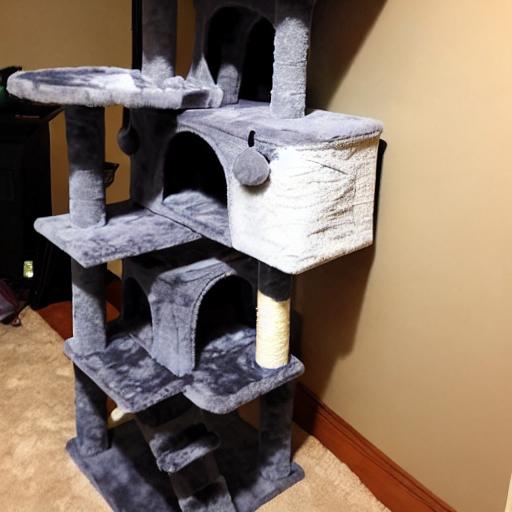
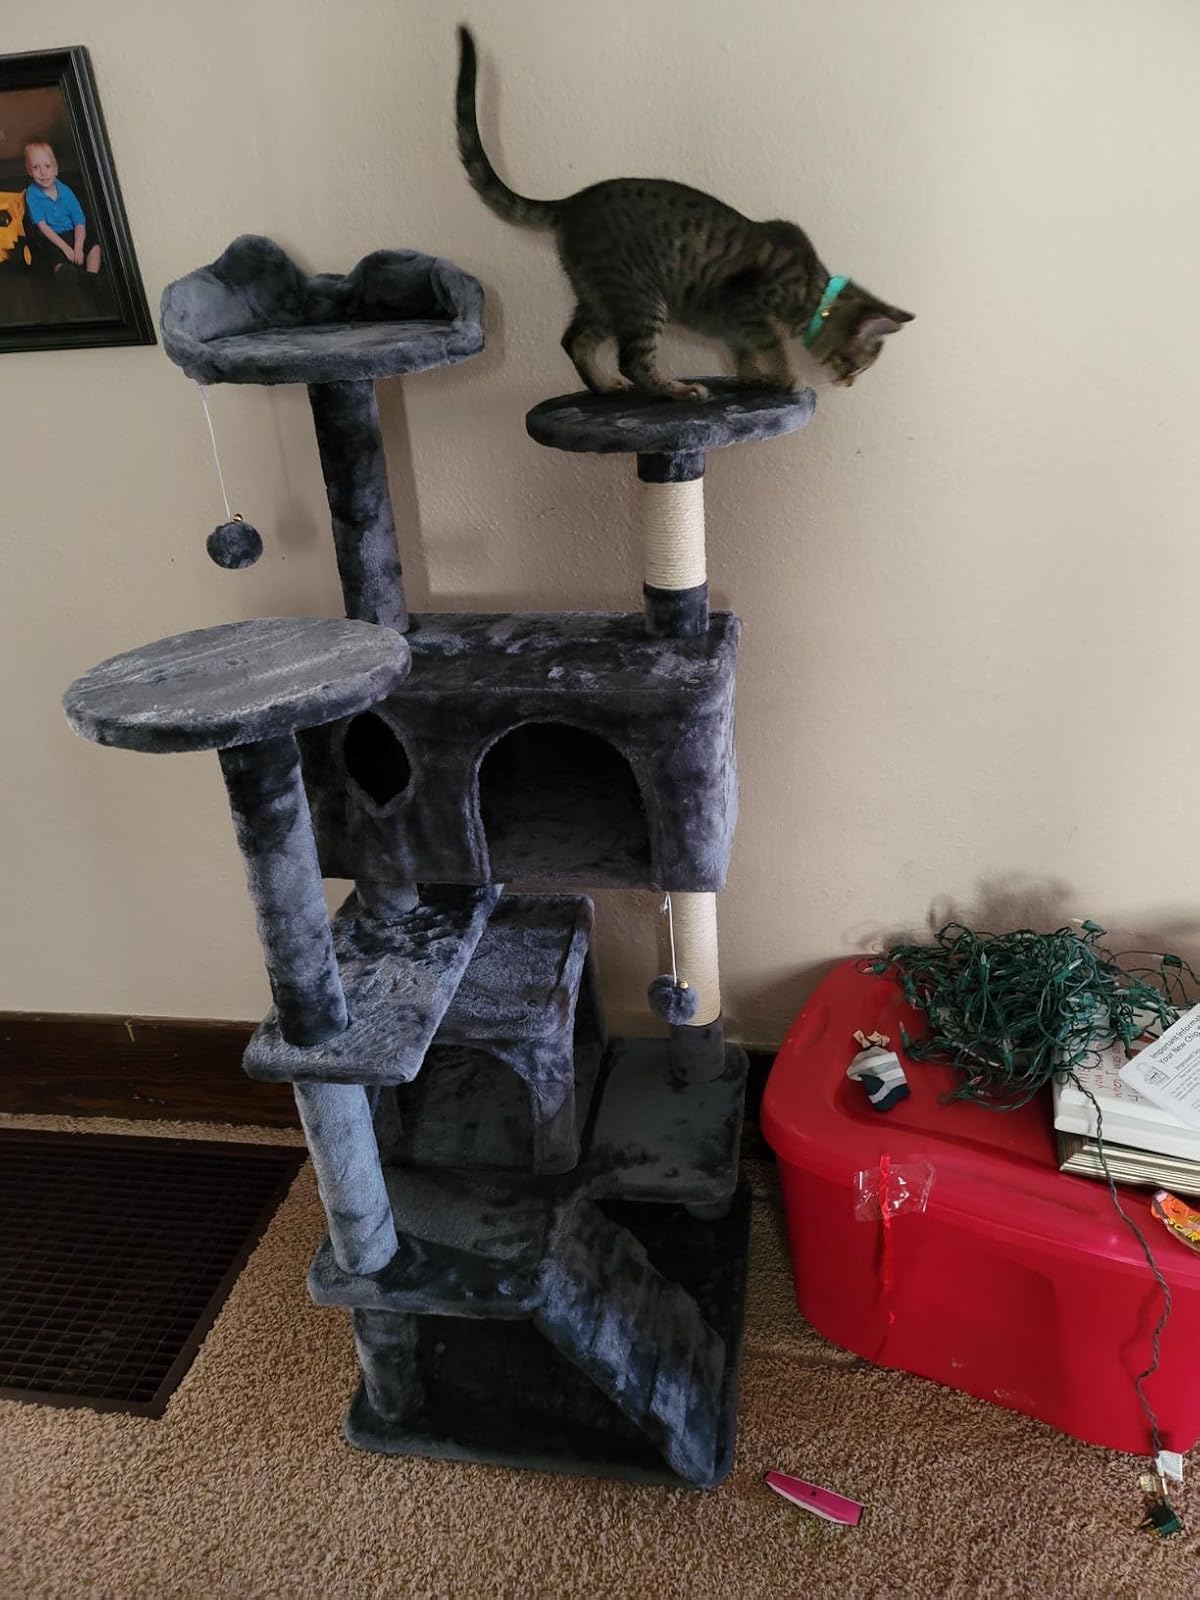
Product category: items_cat tree
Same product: no